AN/ALQ-99

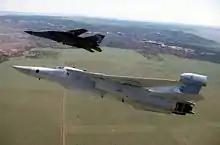
An EF-111A Raven in the foreground carrying a fixed tail pod for receiving and a fixed transmitting pod on underside. Note that while the EA-6B carries removable transmitter pods, the EF-111 has the transmitter built into the underside of the aircraft.

The AN/ALQ-99 was mounted on the U.S. Navy's and U.S. Marine Corps EA-6B Prowler aircraft and U.S. Navy's EA-18G Growler aircraft. It was mounted on U.S. Air Force's EF-111A Raven aircraft before these aircraft were retired from service by May 1998. The U.S. Navy's EA-6B Prowler were retired from active service following deployment in 2015.